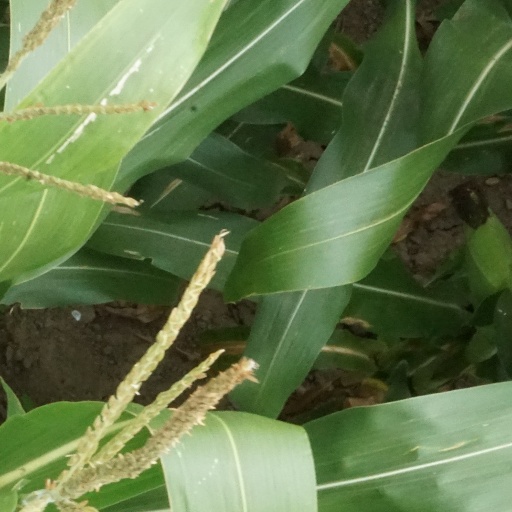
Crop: maize; corn